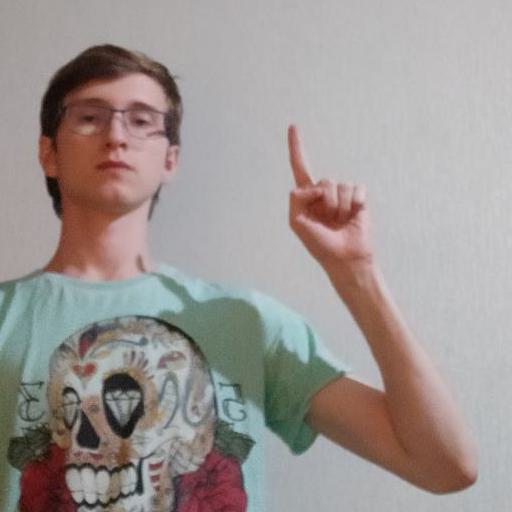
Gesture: one